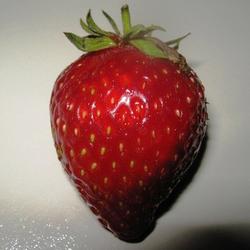
Label: Strawberry